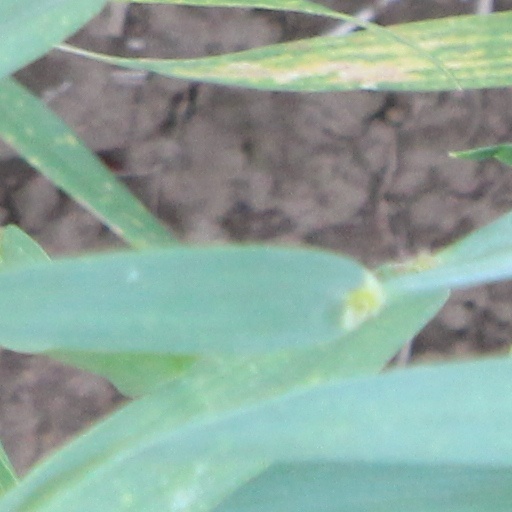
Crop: wheat